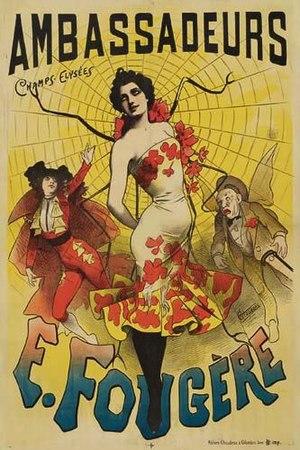
Eugénie Fougère au café-concert Café des Ambassadeurs
Eugénie Fougère, née le 12 avril 1870 à Marseille, est une artiste de vaudeville et de music-hall française. Elle est connue pour ses personnages de soubrette, synonyme de coquette, femme frivole connue pour ses tenues aguichantes, ses fringants mouvements et son comportement suggestif, et aussi pour son interprétation de cake-walk qui dans son propre style, reproduit les rythmes de cette danse née parmi les noirs afro-américains.
L'espace Pierre-Cardin, ancien café des Ambassadeurs puis théâtre et restaurant des Ambassadeurs, est un lieu composé d'un théâtre, d'un cinéma, d'une salle polyvalente et d'une galerie, situé dans le quartier des Champs-Élysées, au 1, avenue Gabriel, dans le 8ᵉ arrondissement de Paris et propriété de la ville de Paris.